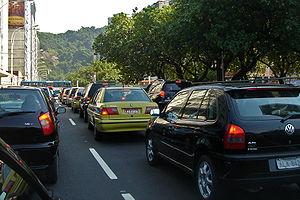
La rage au volant ou rage routière est une forme extrême de conduite dangereuse. Les embouteillages, le talonnage, la gêne volontaire des autres conducteurs ou ne pas céder le passage peuvent causer de la frustration et de la colère, ce qui peut entraîner des conflits entre des conducteurs dus à la rage au volant.